Kamakura period

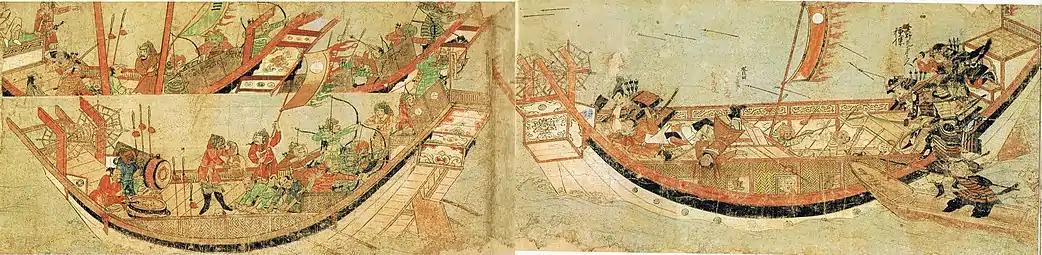
Japanese samurai boarding Mongol ships in 1281

After further unsuccessful entreaties, the first Mongol invasion took place in 1274. More than 600 ships carried a combined ethnic Mongol, Han, and Korean force of 23,000 troops armed with catapults, combustible missiles, and bows and arrows. In fighting, these soldiers grouped in close cavalry formations against samurai, who were accustomed to one-on-one combat. Local Japanese forces at Hakata, on northern Kyūshū, defended against the advantageous mainland force, which, after one day of fighting was destroyed by the onslaught of a sudden typhoon. Kublai realized that nature, not military incompetence, had been the cause of his forces' failure so, in 1281, he launched a second invasion. Seven weeks of fighting took place in northwestern Kyūshū before another typhoon struck, again destroying the Yuan fleet, which was mostly composed of hastily acquired, flat-bottomed Chinese ships especially vulnerable to powerful typhoons.